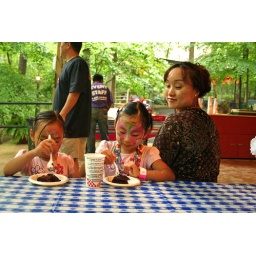
The girl on the left might be younger. These little girls were cute running around doing everything together.